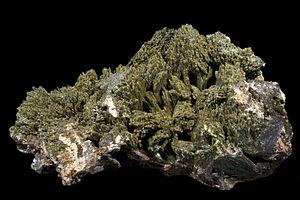
Epidote – Gisement topotype - Pièce du début du XIXe siècle - Le Cornillon, Bourg d'Oisans, Isère, Rhône-Alpes, France(33x18cm)
Une épidote est une espèce minérale du groupe des silicates sous-groupe des sorosilicates, de formule Ca₂Al₂O(OH) avec des traces de magnésium et de manganèse. Ce minéral peut donner des cristaux prismatiques longs jusqu'à 35 cm. Il est assez répandu et donne des gemmes qui peuvent être taillées.
Le Needien est un terme stratigraphique ayant été utilisé pour définir un niveau géologique néerlandais. Ce niveau, qui fait partie de l'étage géologique du Pléistocène moyen, est précédé par le Drenthien et remplacé par le Taxandrien. Son stratotype a été déterminé d'après les argiles contenues dans une carrière de Needse Berg, un site localisé dans le village de Neede, commune de Berkelland, province Gueldre. Ces gisements comportent notamment des fossiles de Viviparus diluvianus et d'autres espèces de mollusques éteintes telles que la Parafossarulus crassitesta.